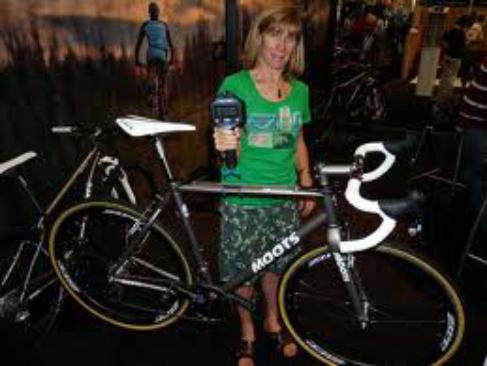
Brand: moots cycles
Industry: Transportation